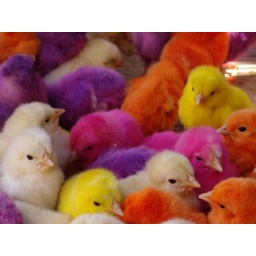
Multi coloured chicks bird market near Jameh mosque Esfahan